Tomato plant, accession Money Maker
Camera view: bottom (45 deg); turntable rotation: 330 degrees
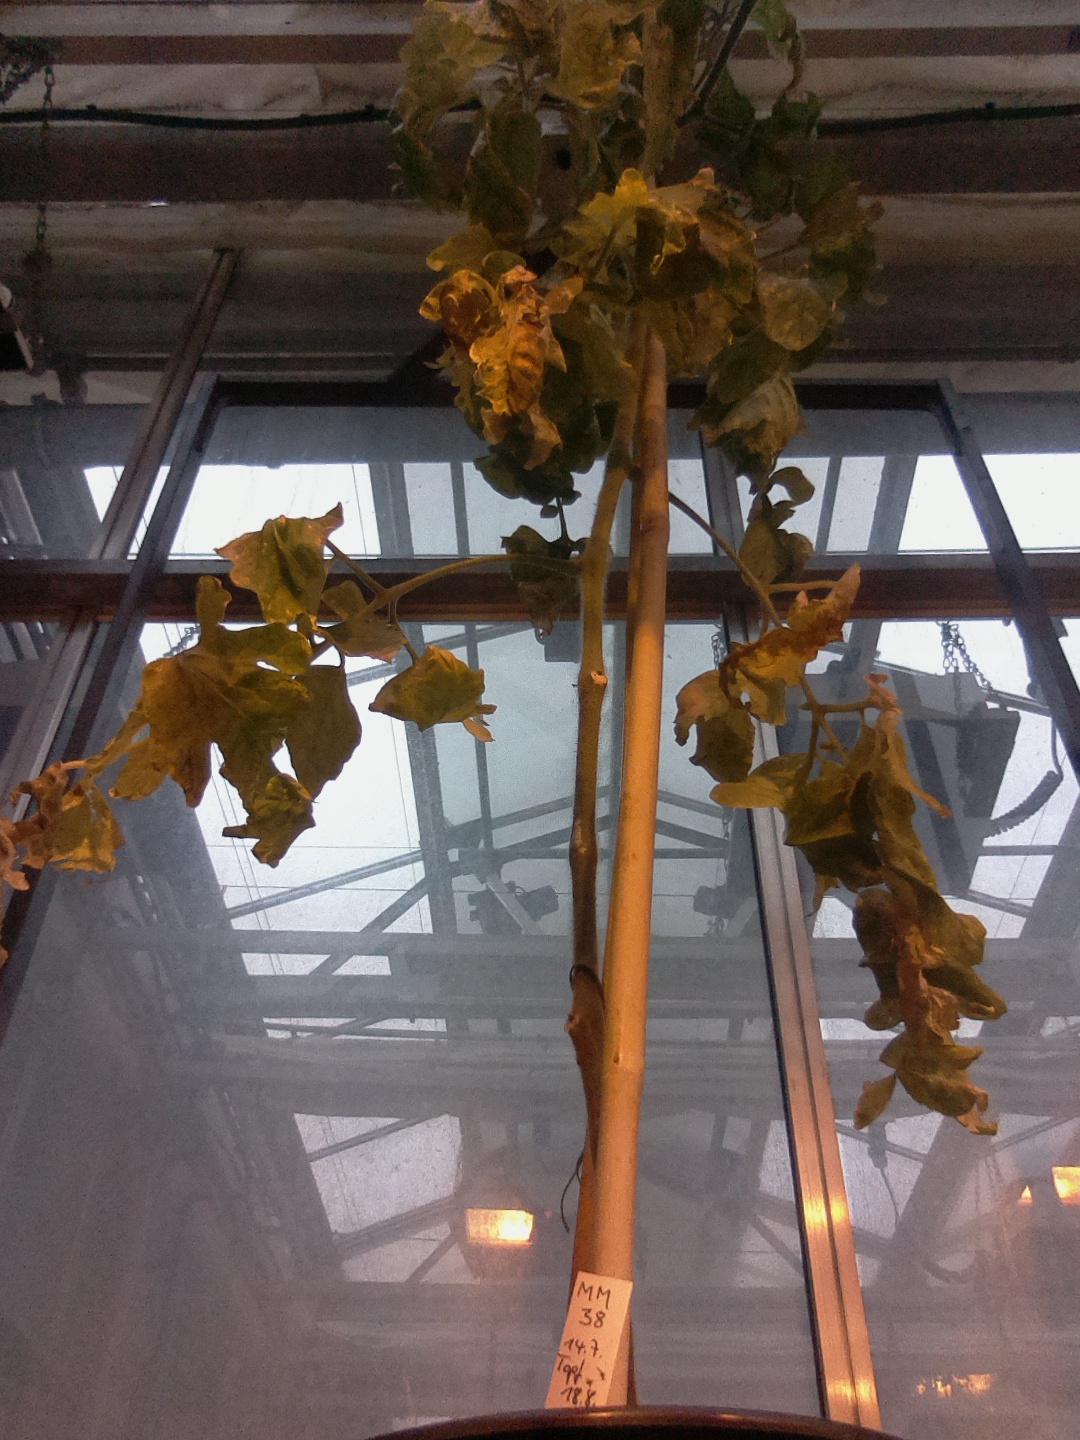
BBCH growth stage 79: 90% -100% of final fruit size